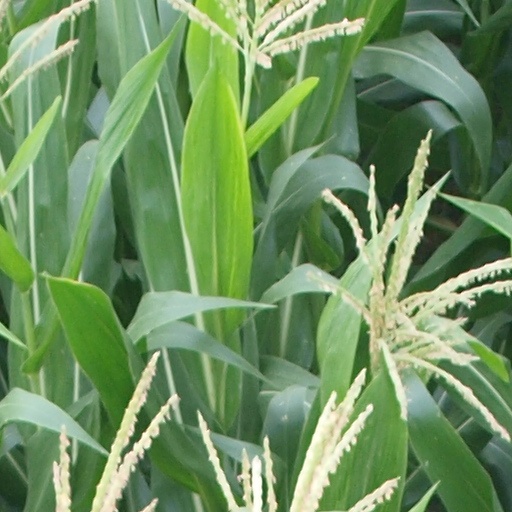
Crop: maize; corn